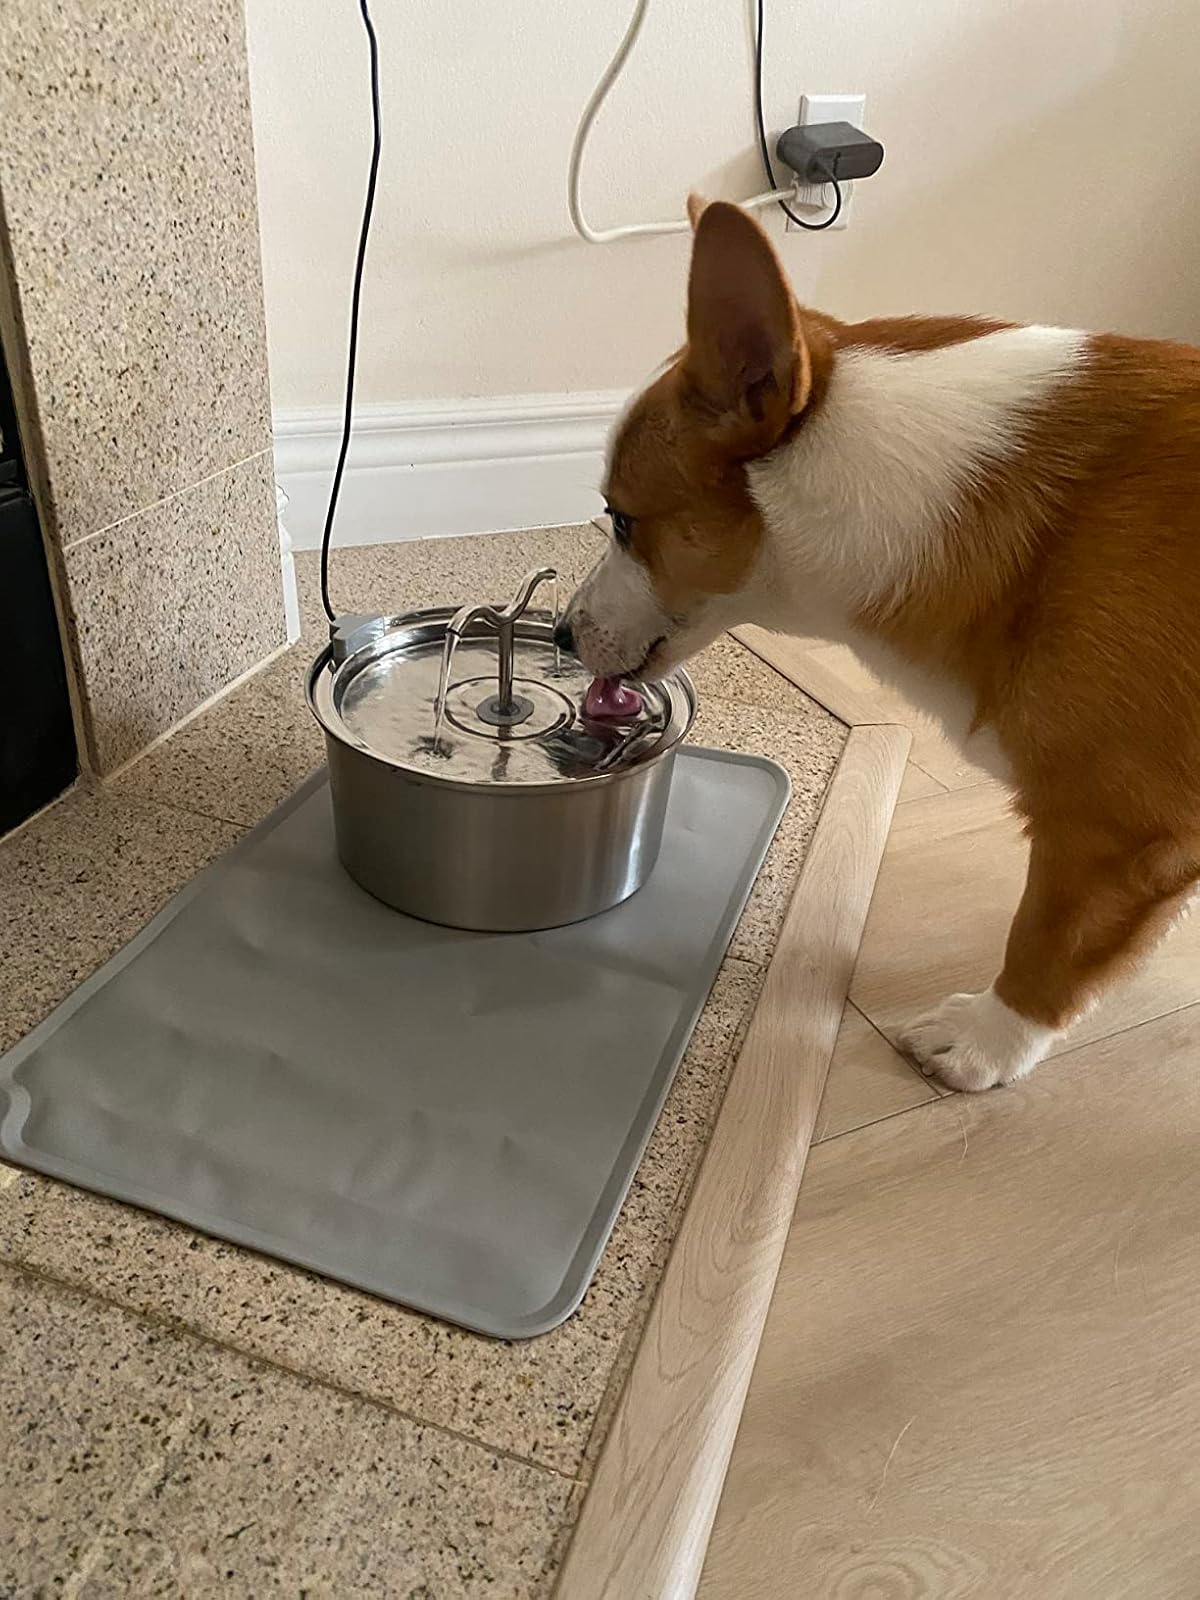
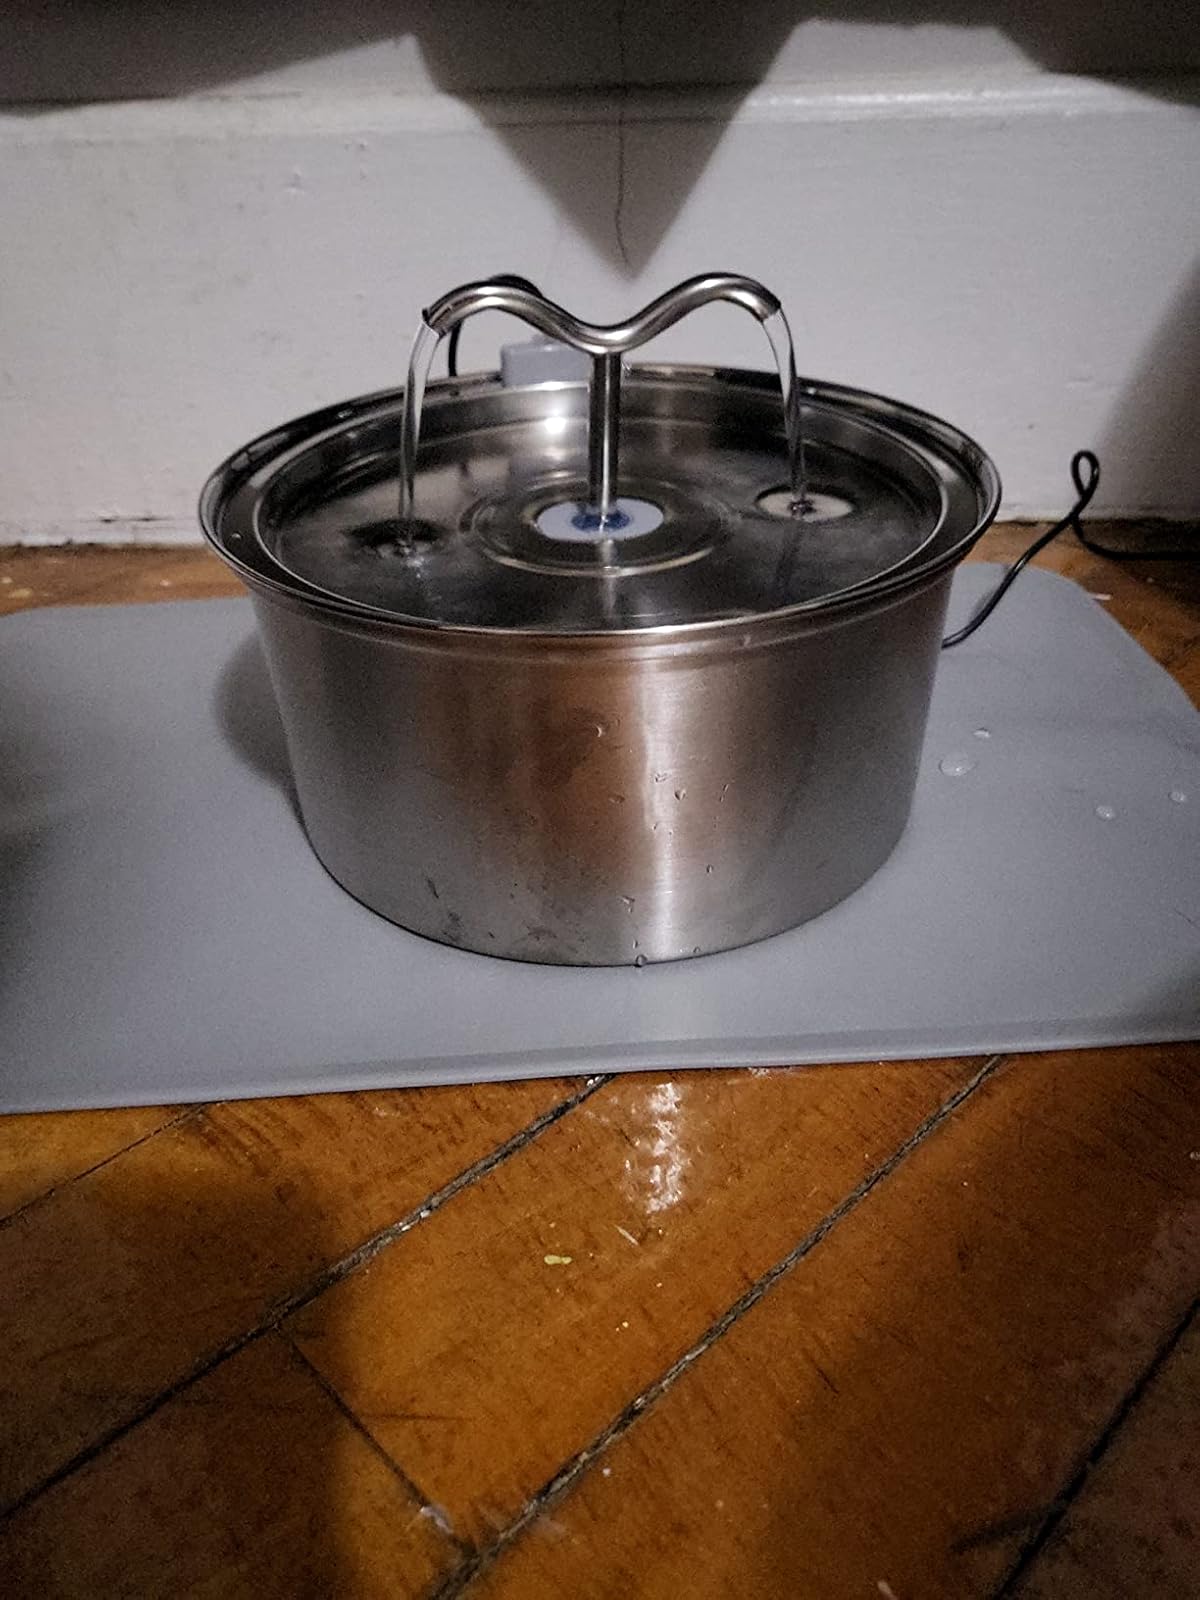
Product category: items_bowl
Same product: yes